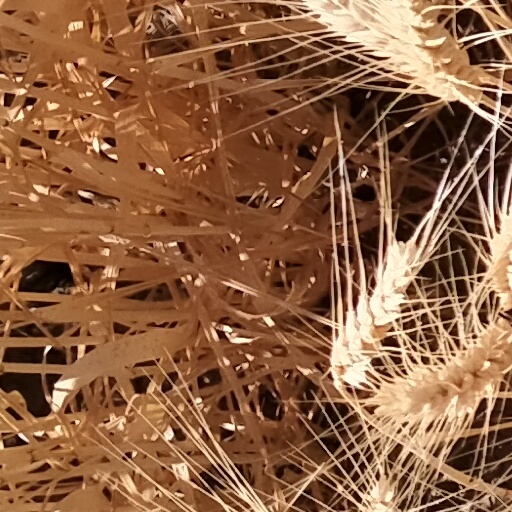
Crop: wheat